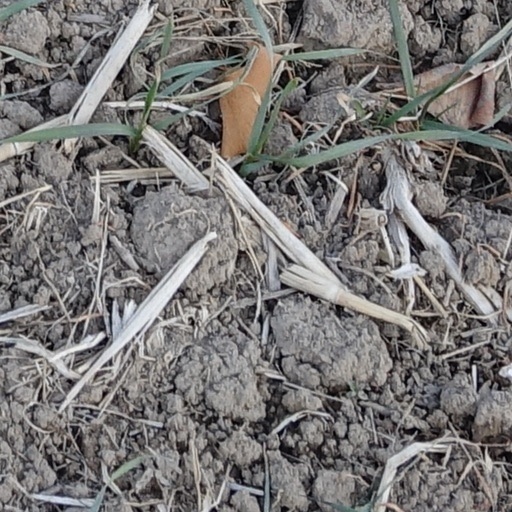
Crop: wheat